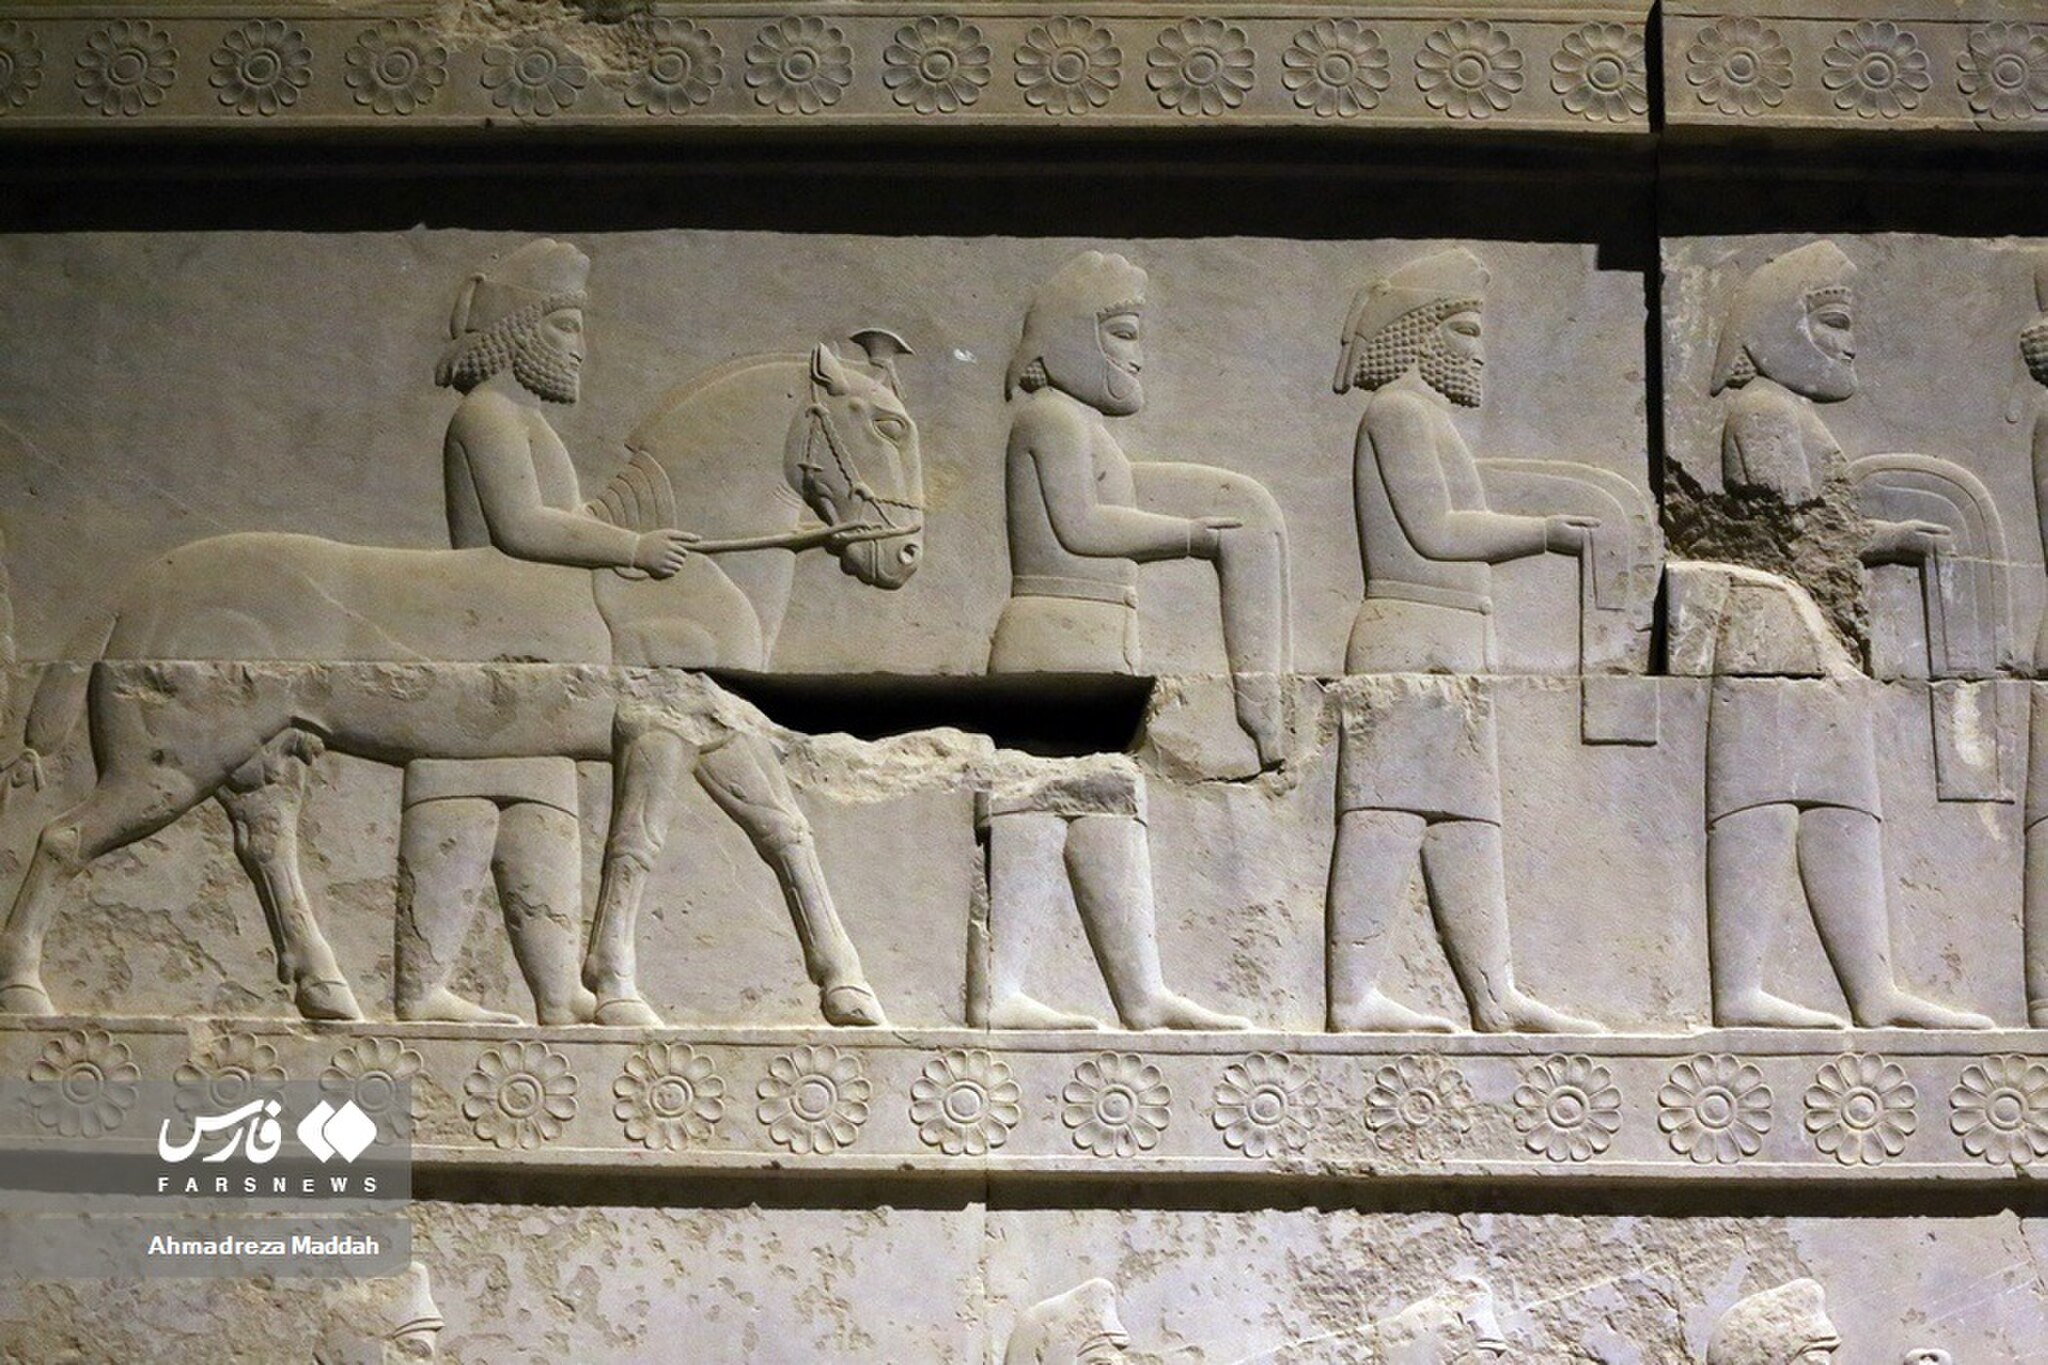
Title: Petroglyphs of the offering bearers in Persepolis (3)
Description: Petroglyphs of the offering bearers in Persepolis
Date: 2020-08-20
Categories: Photographs from farsnews.ir, Petroglyphs of the offering bearers in Persepolis, Reliefs of gift-bearing delegations in Persepolis